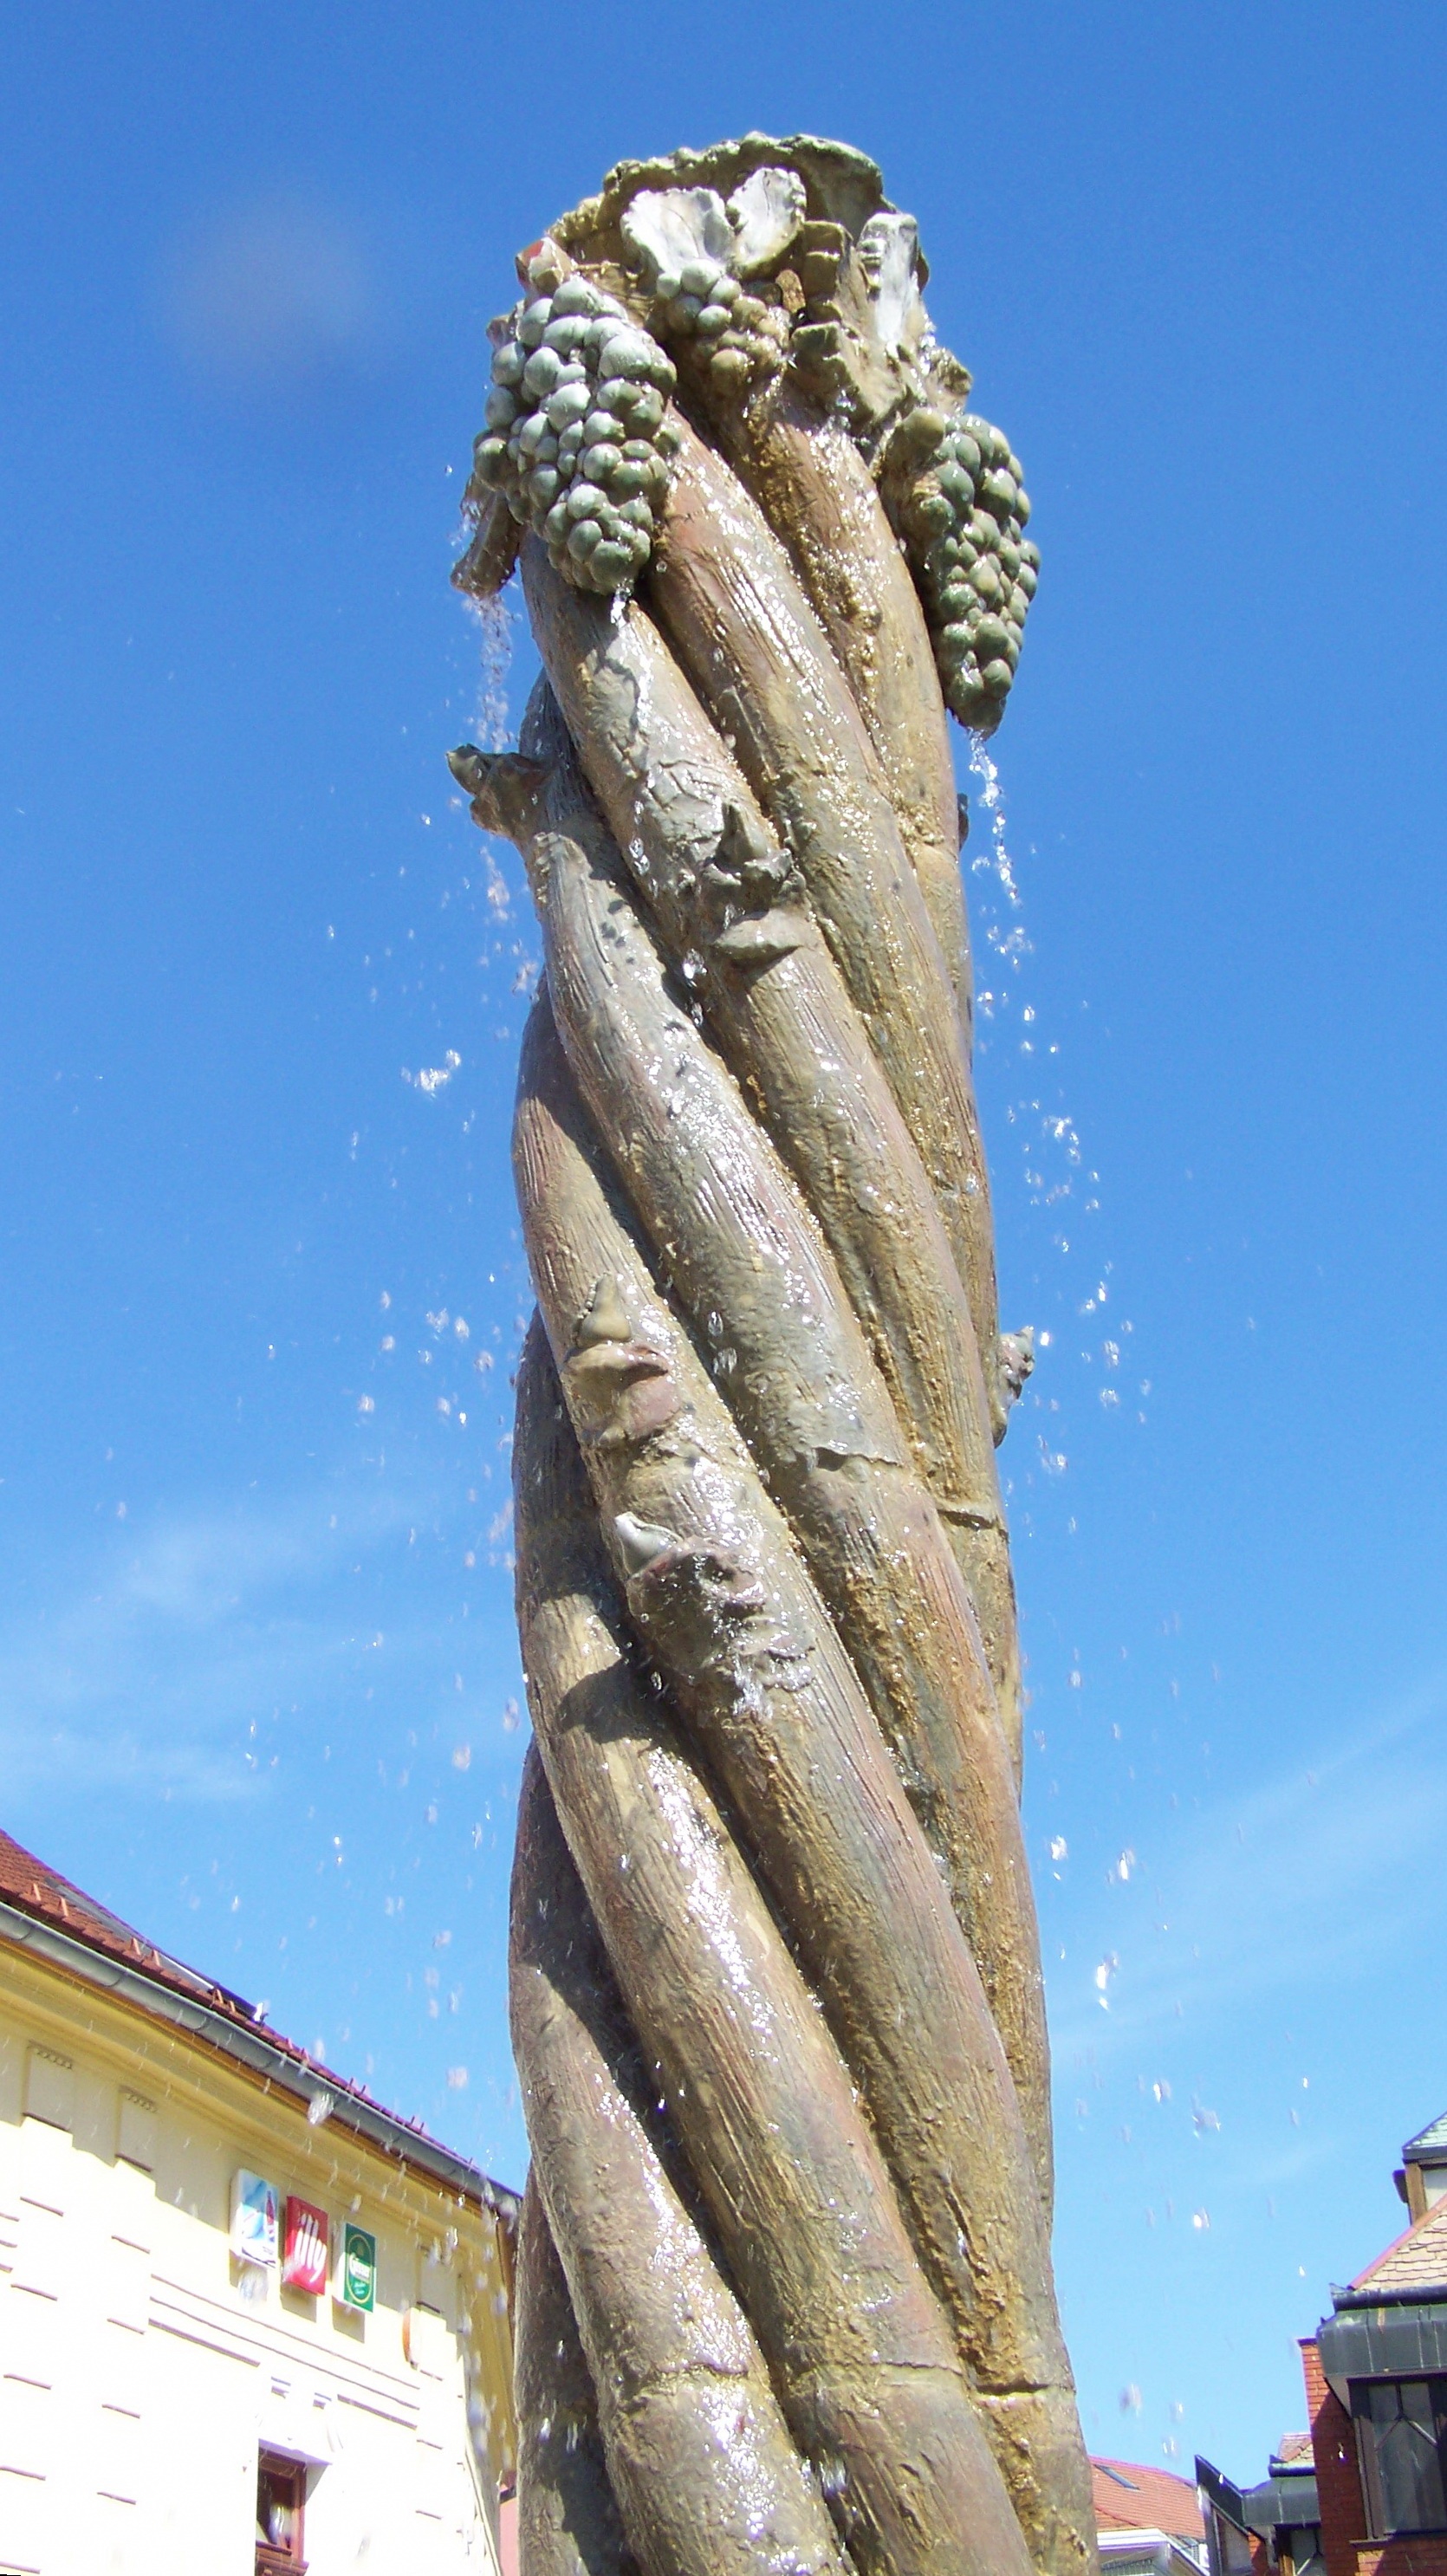
rock, monument, statue, column, tower, landmark, place of worship, sculpture, art, temple, fountain, carving, monolith, hindu temple, pecs, ancient history, lemon street